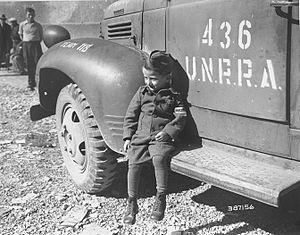
L'Administration des Nations unies pour le secours et la reconstruction est un organisme chargé d'entreprendre la reconstruction de l'Europe à la fin de la Seconde Guerre mondiale, jusqu'en 1947. L'UNRRA, qui était largement financée et soutenue par les États-Unis d'Amérique et dont le siège était à New-York, avait pour objectifs de « planifier, cordonner et porter secours ou gérer les secours portés aux victimes du conflit, dans toutes les zones sous le contrôle des Nations unies, grâce à la fourniture d'aide alimentaire, de carburants, de vêtements, d'abris et autres produits de première nécessité, des soins médicaux et autres services essentiels ; et de faciliter, dans ces dites zones, autant que nécessaire, l'approvisionnement et le transport de ces produits et l'offre de ces services. ».
La Maison de Nina est un film français réalisé par Richard Dembo, sorti en 2005.